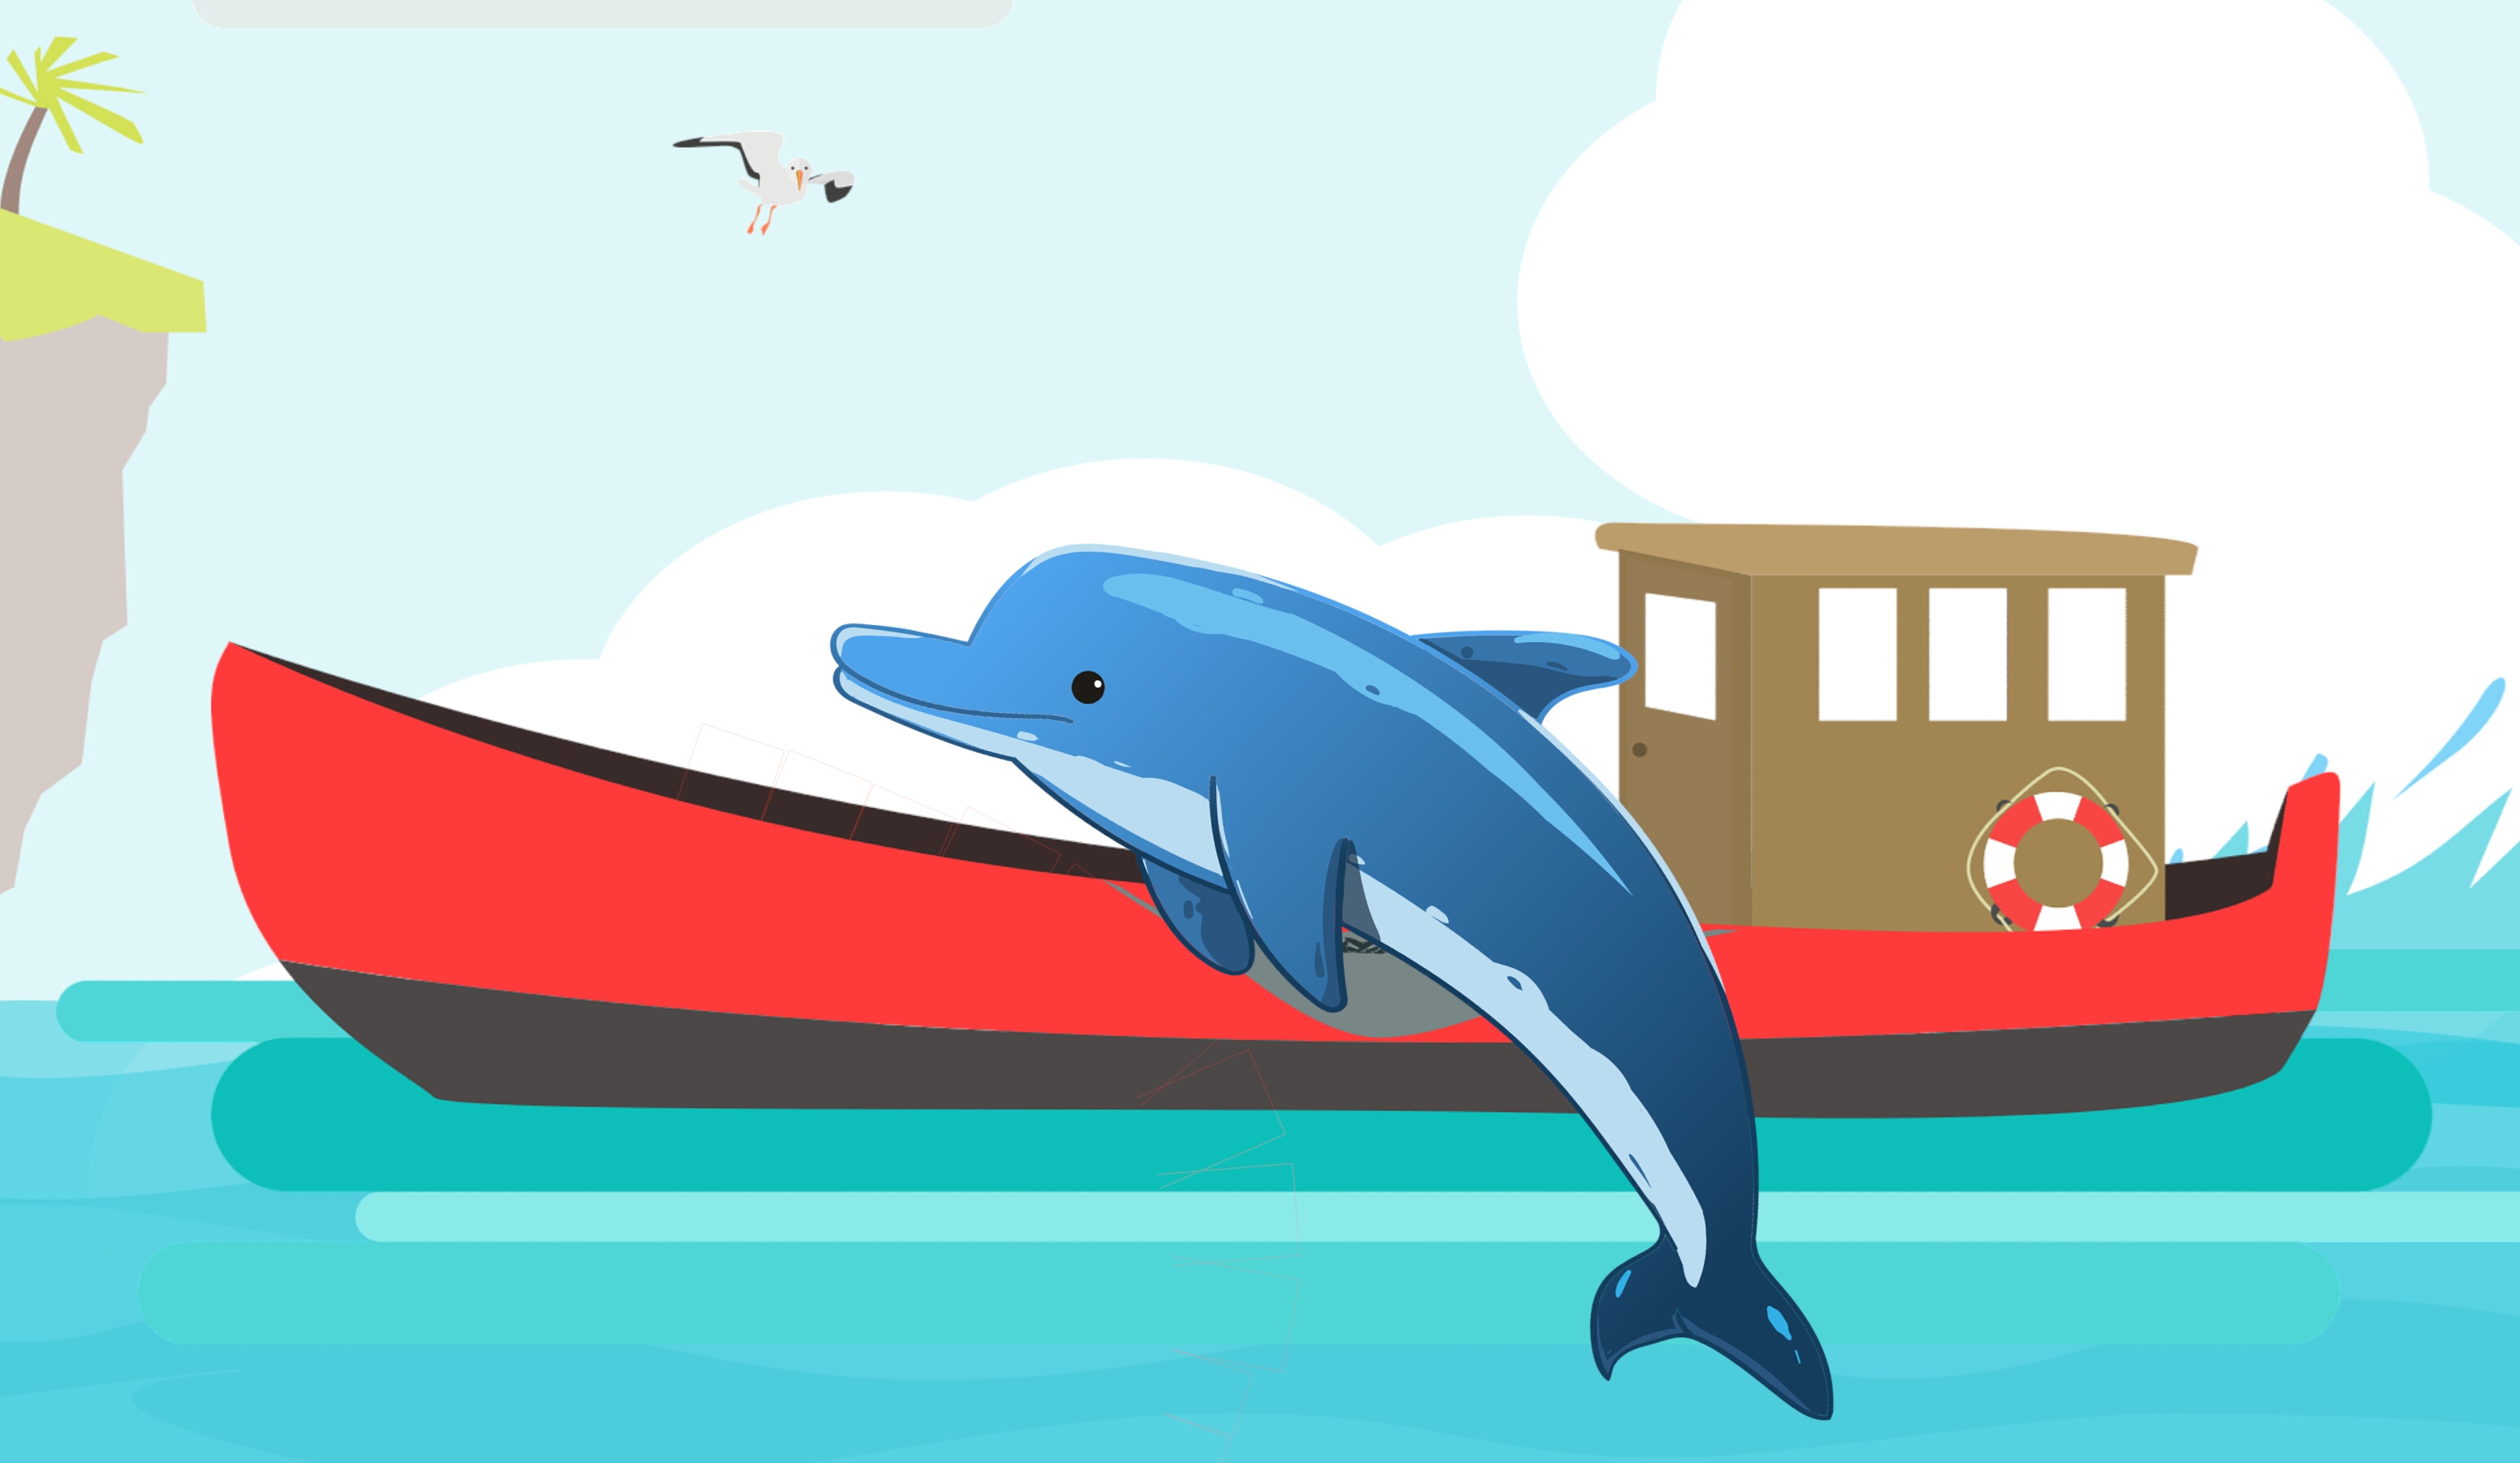
dolphin, sea, animals, mother and child, mammals, cartoon, ship, ocean, nature, sky, clouds, cetacea, fin, marine mammal, bottlenose dolphin, illustration, wholphin, whale, common bottlenose dolphin, blue whale, short beaked common dolphin, Bowhead, art, porpoise, humpback whale, shark, common dolphins, vehicle